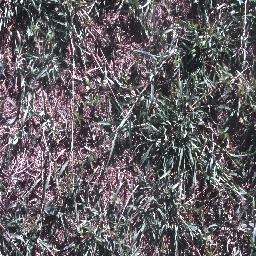
Label: negative